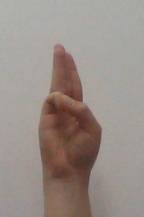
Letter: thaa